Graukloster (Schleswig)

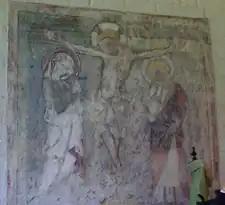
Wall painting (around 1280) on the east wall of the Gothic hall

The current complex, comprising the town hall and the former monastery, provides a glimpse into the scale and layout of the original monastery complex. The architectural footprint of the town hall closely resembles the former church of St. Paul, which had a single-nave hall church featuring a flat polygonal apse. To further capture the essence of the original design, an engraving by Frans Hogenberger from approximately 1600 offers an additional visual representation.